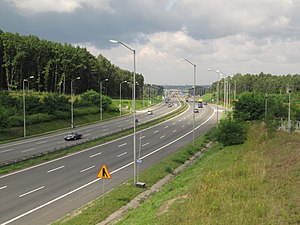
A4 (Polen)
A4 er en motorvej i Polen, der løber fra vest til øst gennem det sydlige Polen. Den går fra den polsk-tyske grænse ved Zgorzelec til den polsk-ukrainske grænse ved Korczowa ved den ukrainske M10.